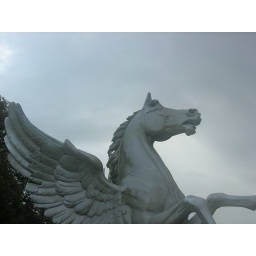
Winged horse screaming over a cloudy sky